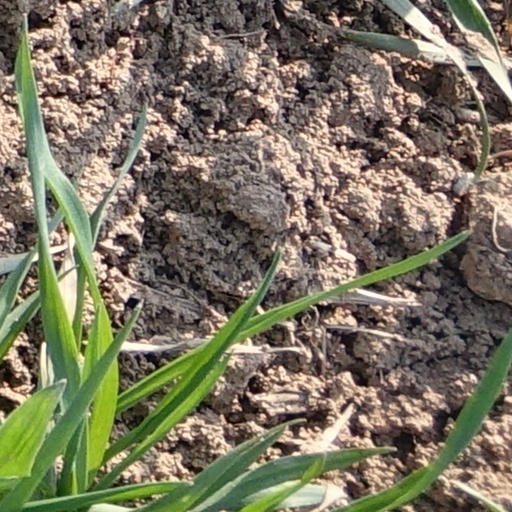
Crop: wheat